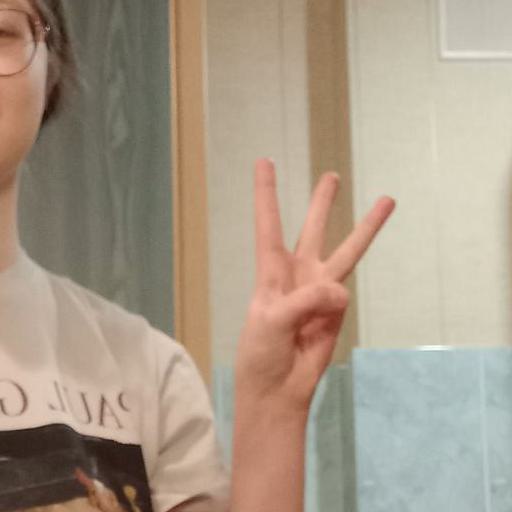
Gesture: three